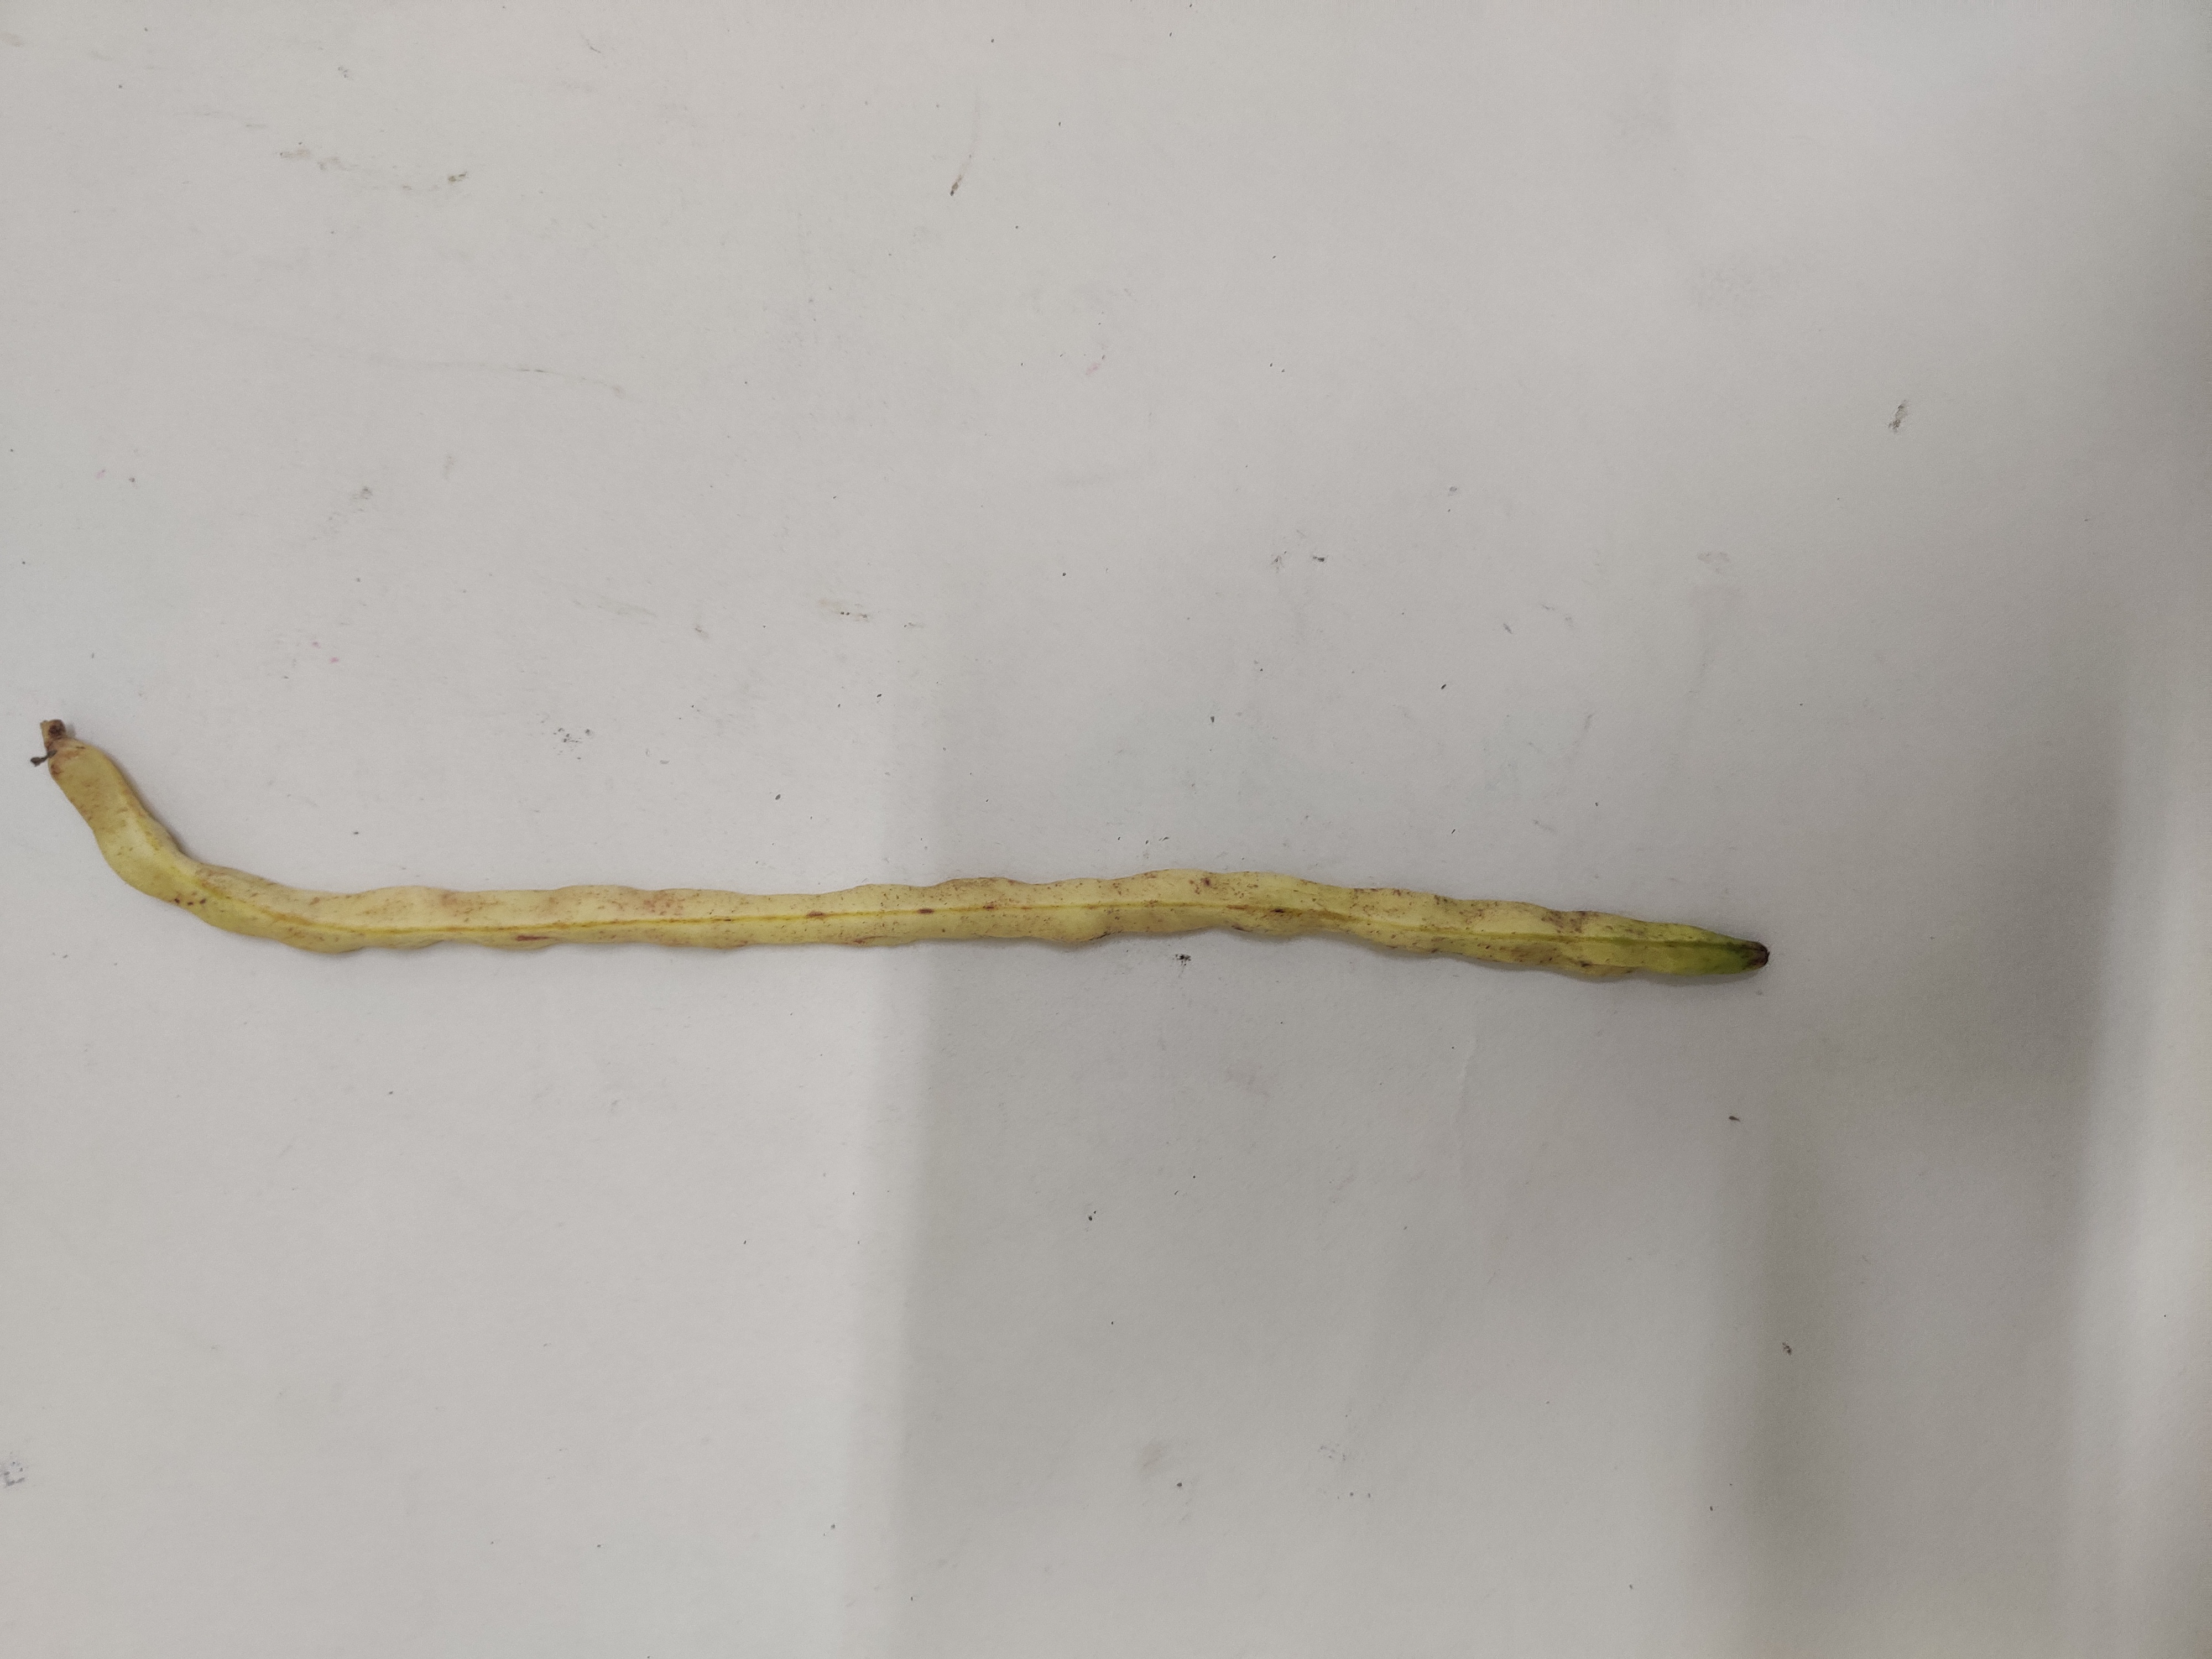
Crop: Cowpea
Condition: Severely Damaged